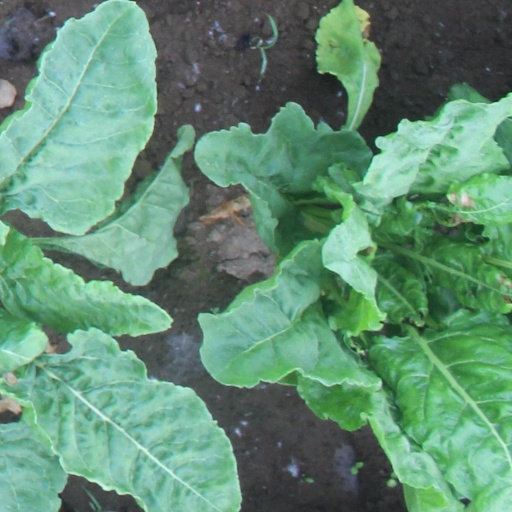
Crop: sugar beet